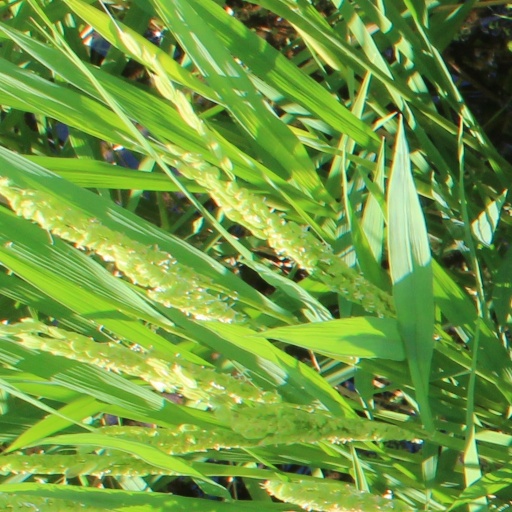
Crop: rice